Fairburn Commercial Historic District

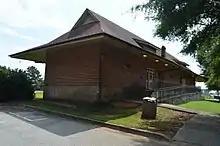
The former Atlanta and West Point Railroad station within the district.

The Fairburn Commercial Historic District is a historic district in Fairburn, Georgia. It consists of 17 buildings and three other structures, and was added to the National Register of Historic Places on October 20, 1988.